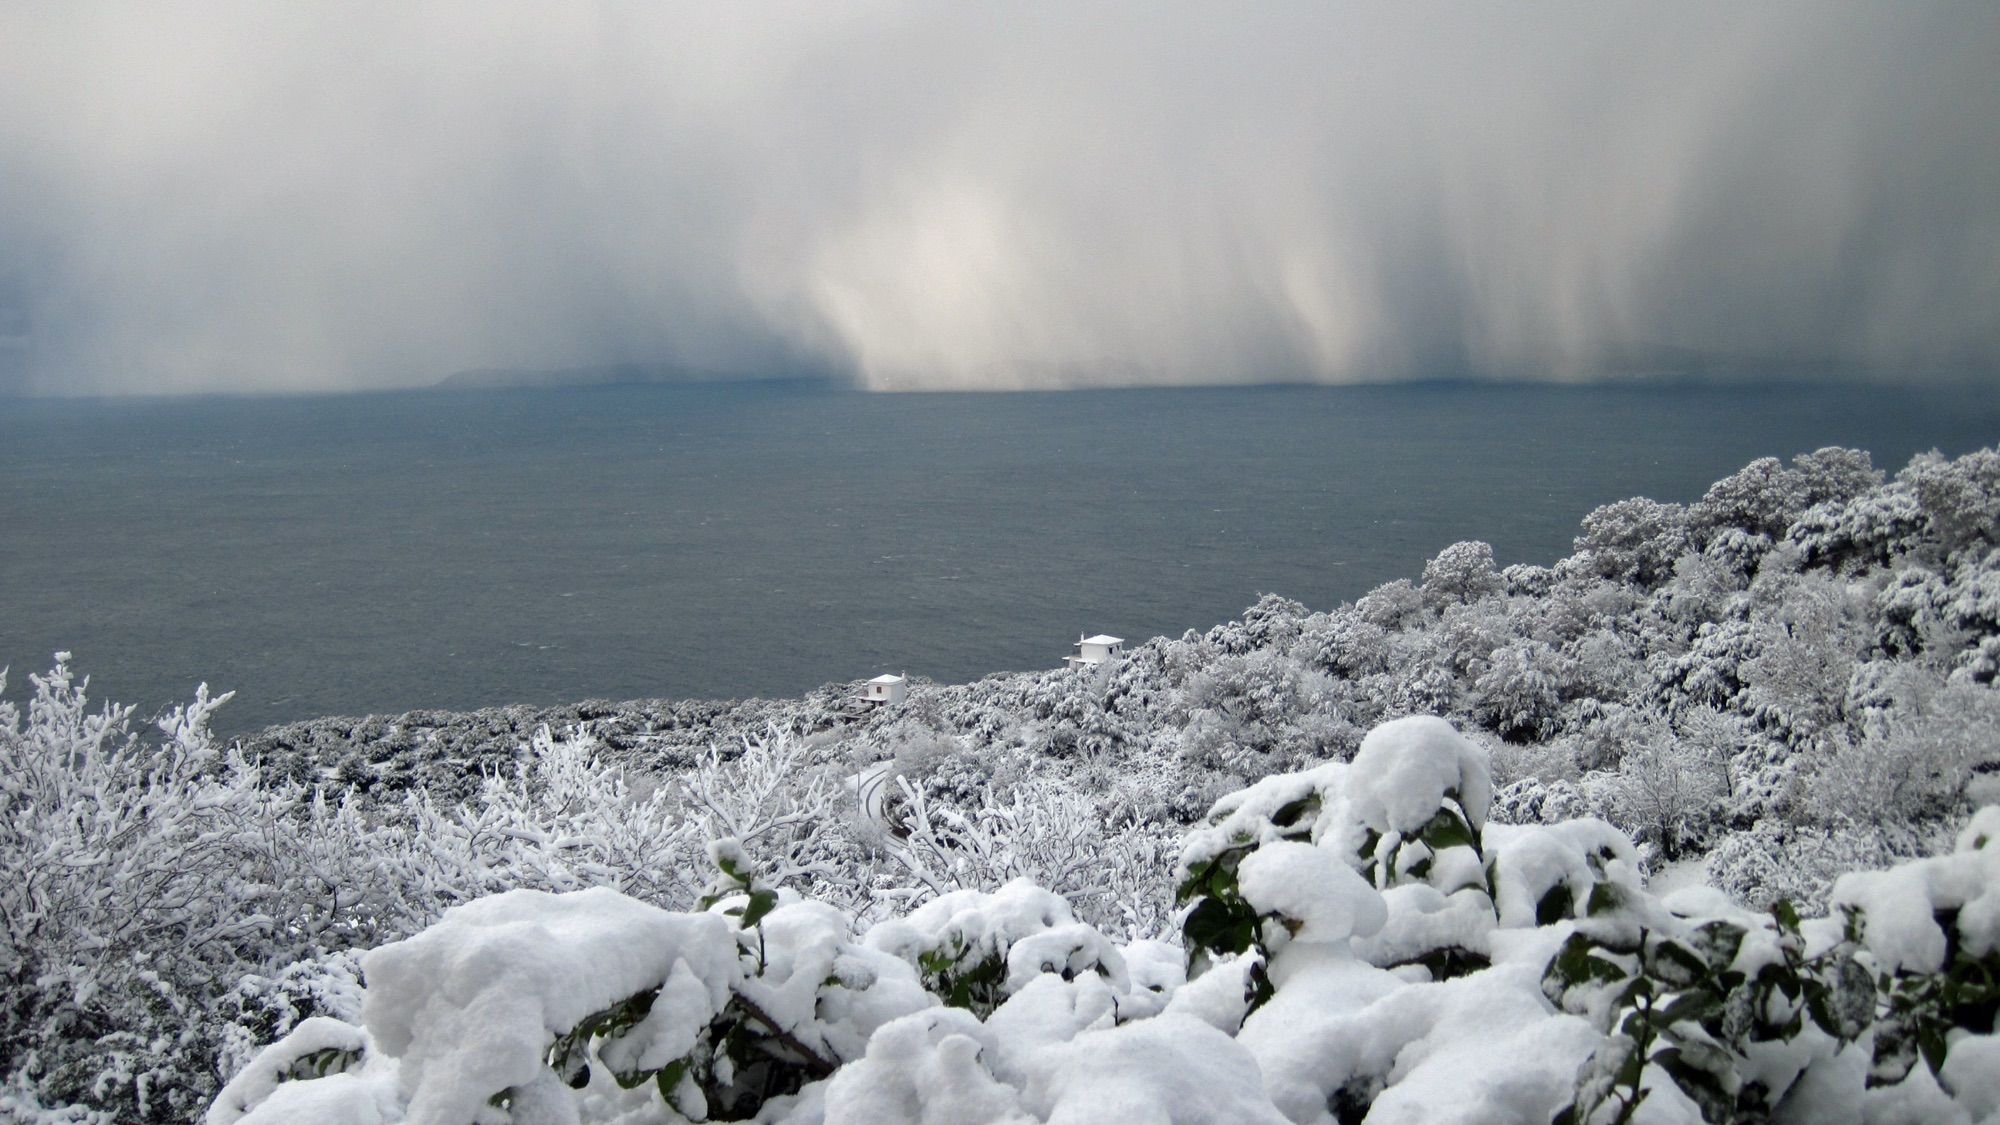
sea, nature, mountain, snow, winter, cloud, mist, wave, frost, ice, weather, season, freezing, atmospheric phenomenon, geological phenomenon